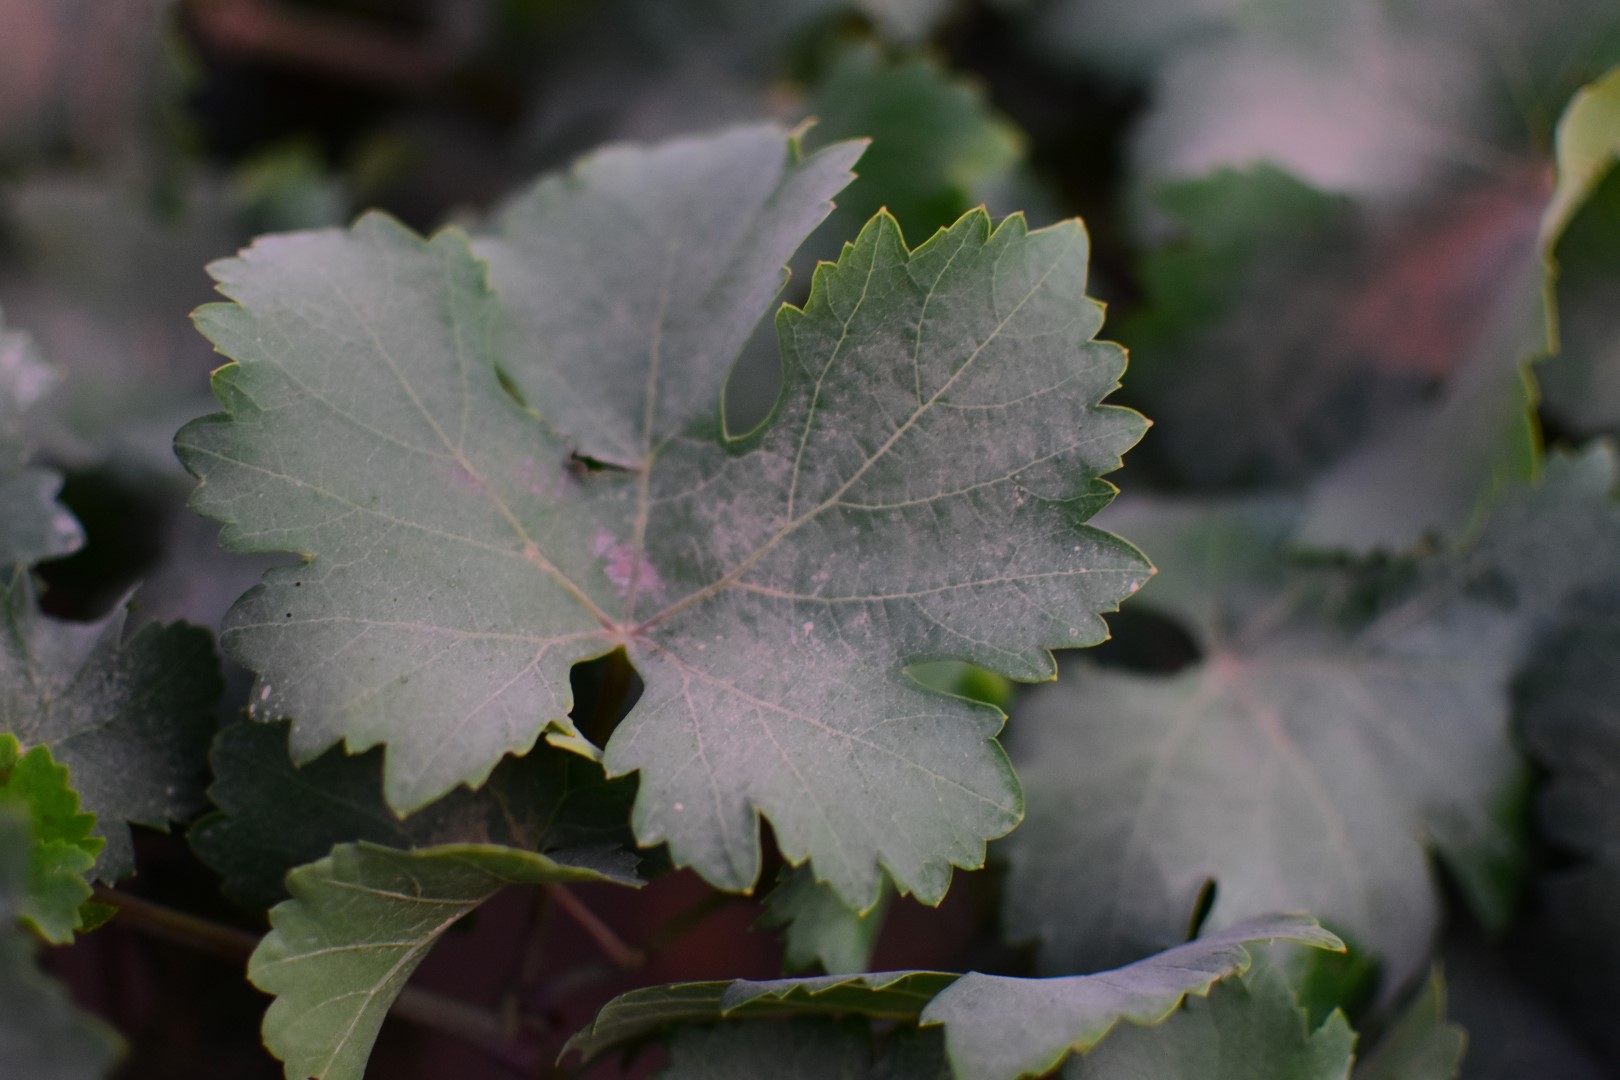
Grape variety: Shdah